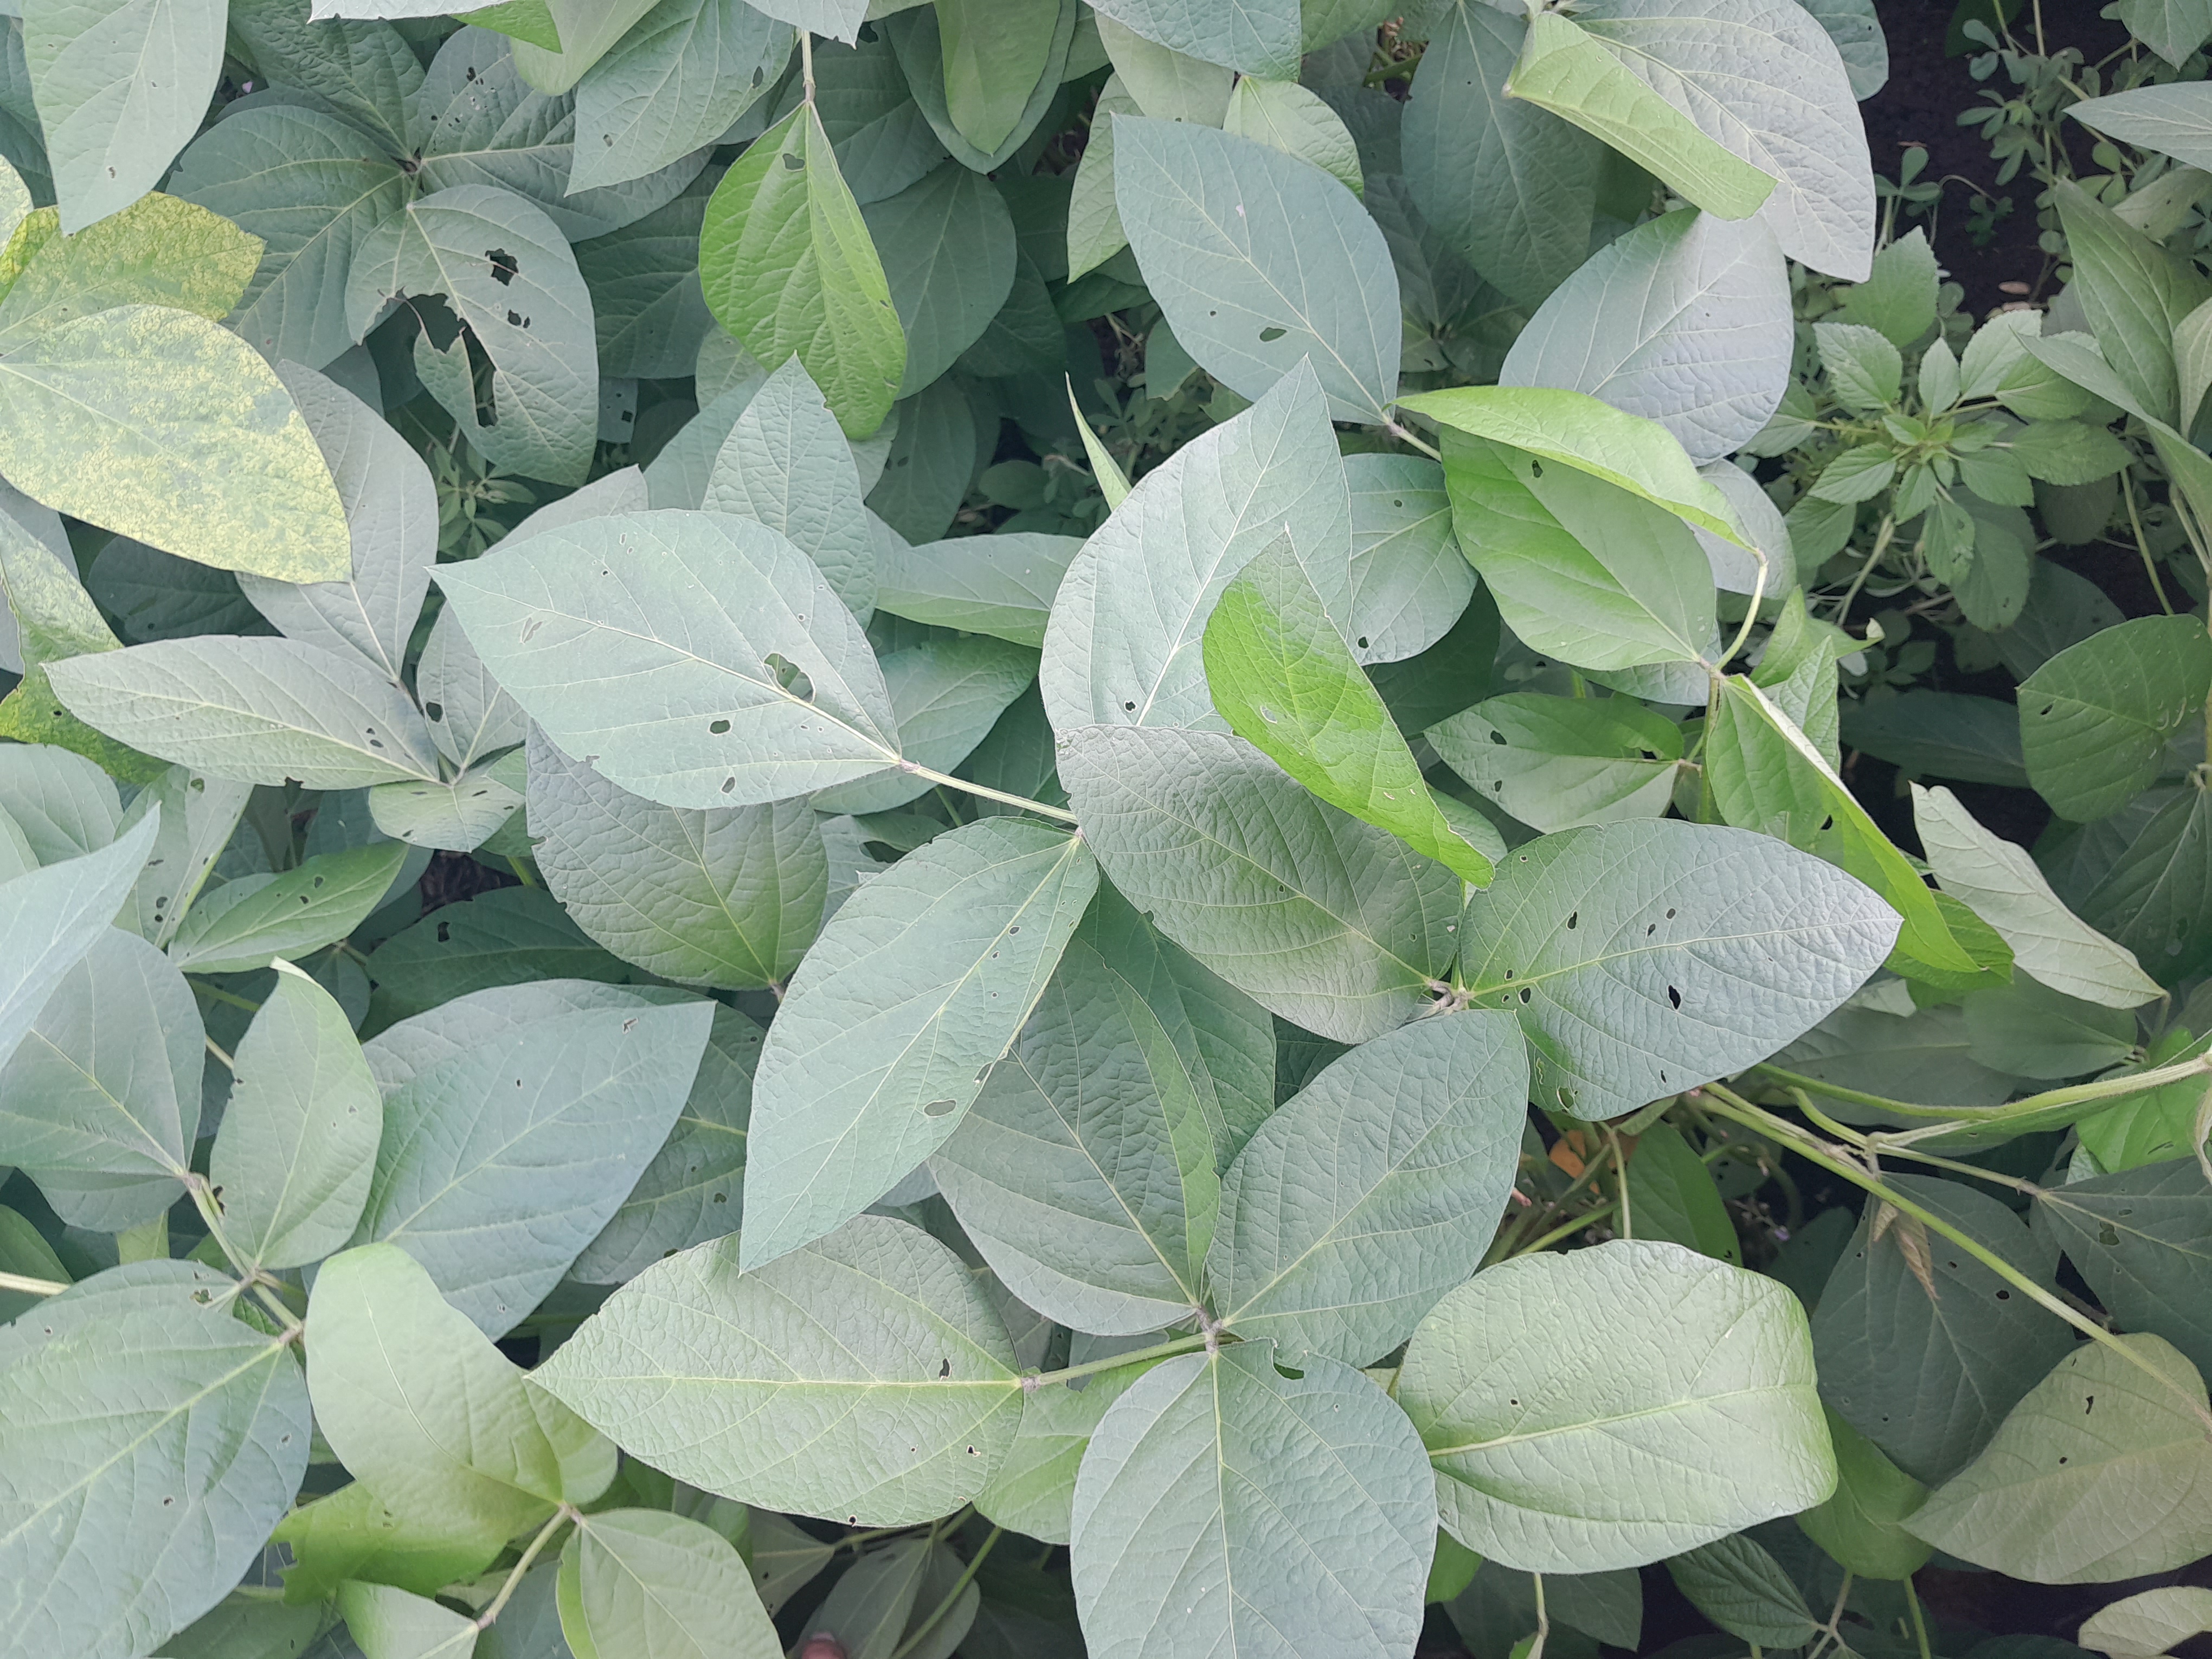
Label: Healthy